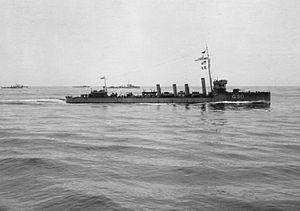
Les destroyers de classe Marksman/Kemperfelt sont des navires britanniques de la Première Guerre mondiale présentant les caractéristiques suivantes :